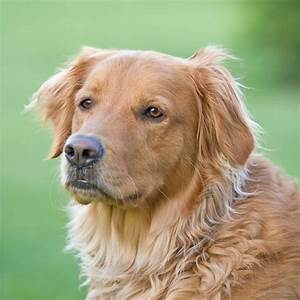
Label: cane